Pier 11/Wall Street

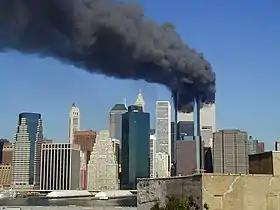
The September 11 attacks, with Pier 11 and the Floating Hospital visible at the bottom left

Pier 11 served as the last regular home of the Floating Hospital, an outpatient center located on a barge that offered health care and other services to poor and homeless persons. In the late 1990s, the Floating Hospital was facing eviction by the city as Pier 11 was scheduled to be demolished and rebuilt. The barge was towed to Pier 17 on September 15, 2001 to make way for increased ferry service to Lower Manhattan following the September 11 attacks on the World Trade Center. The Floating Hospital was unable to return to Pier 11 due to increased ferry usage and eventually became a land-based facility.